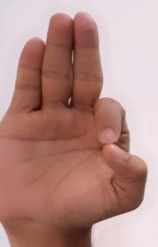
ASL sign: F